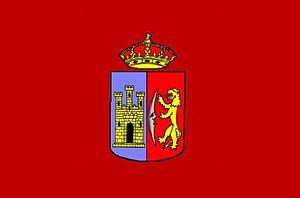
Alcázar del Rey est une municipalité espagnole de la province de Cuenca, dans la région autonome de Castille-La Manche.